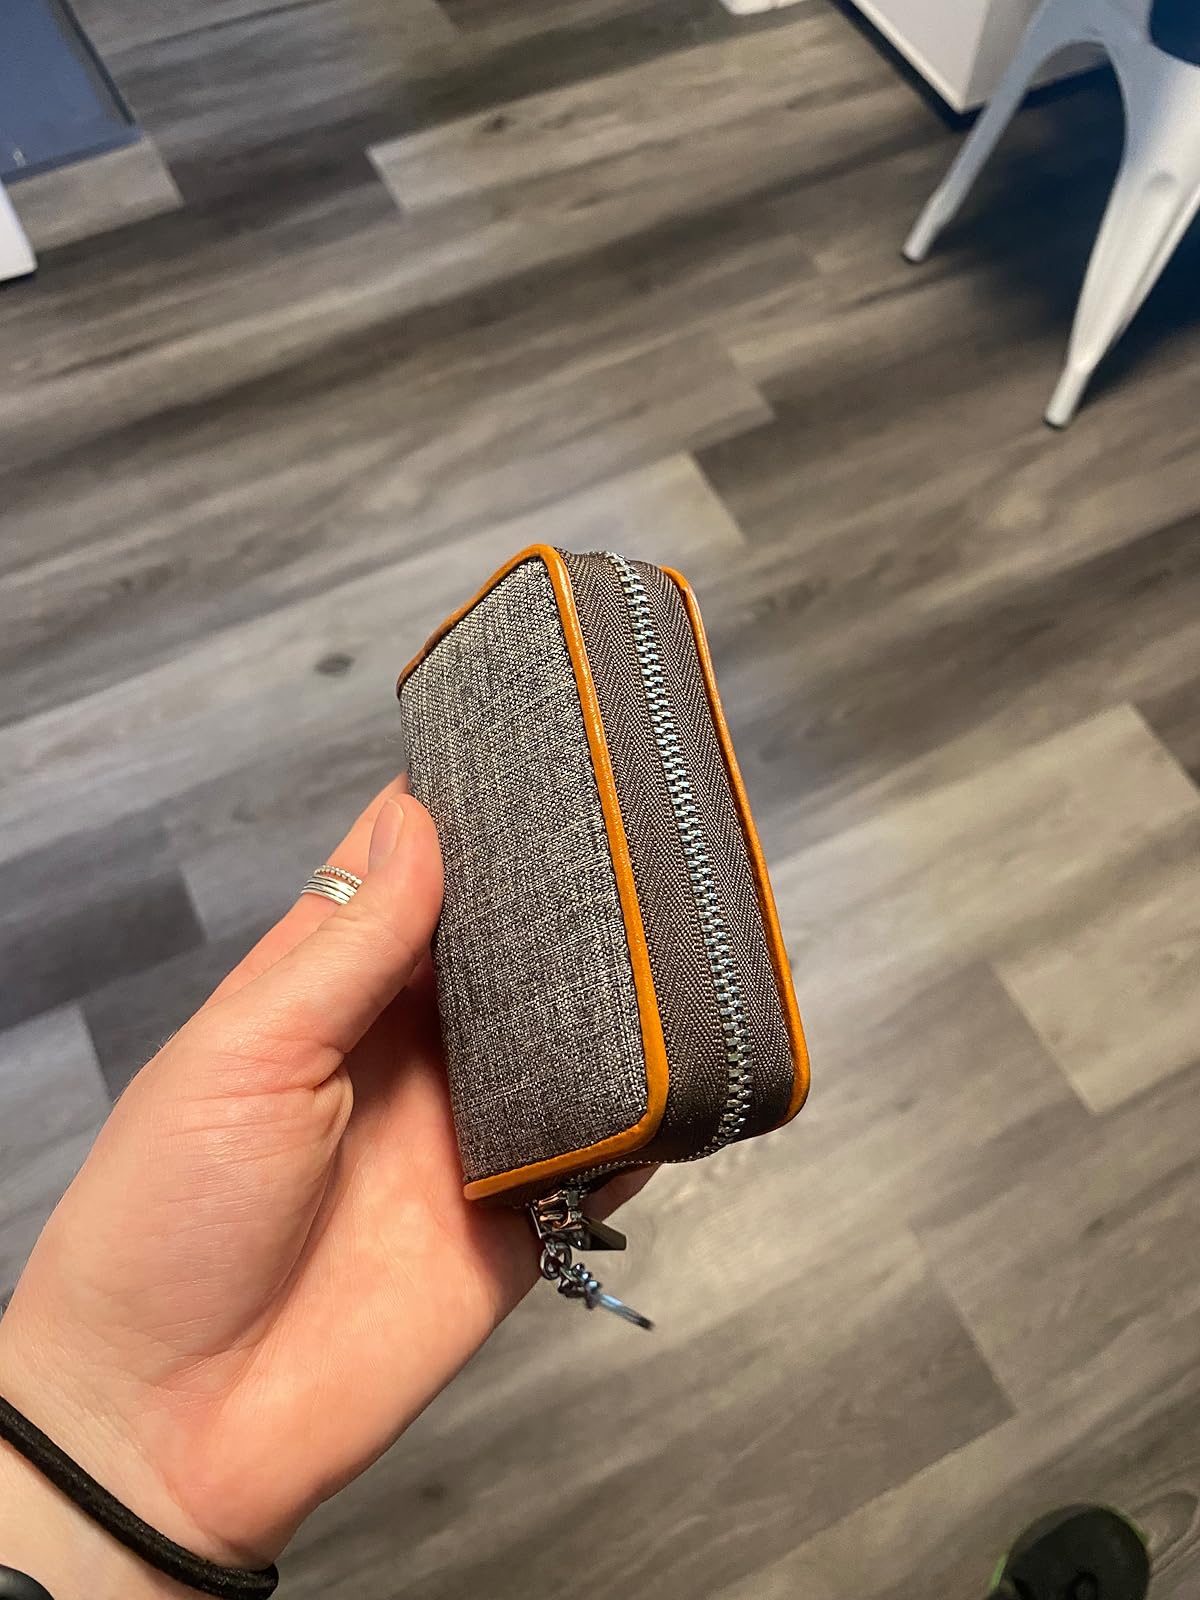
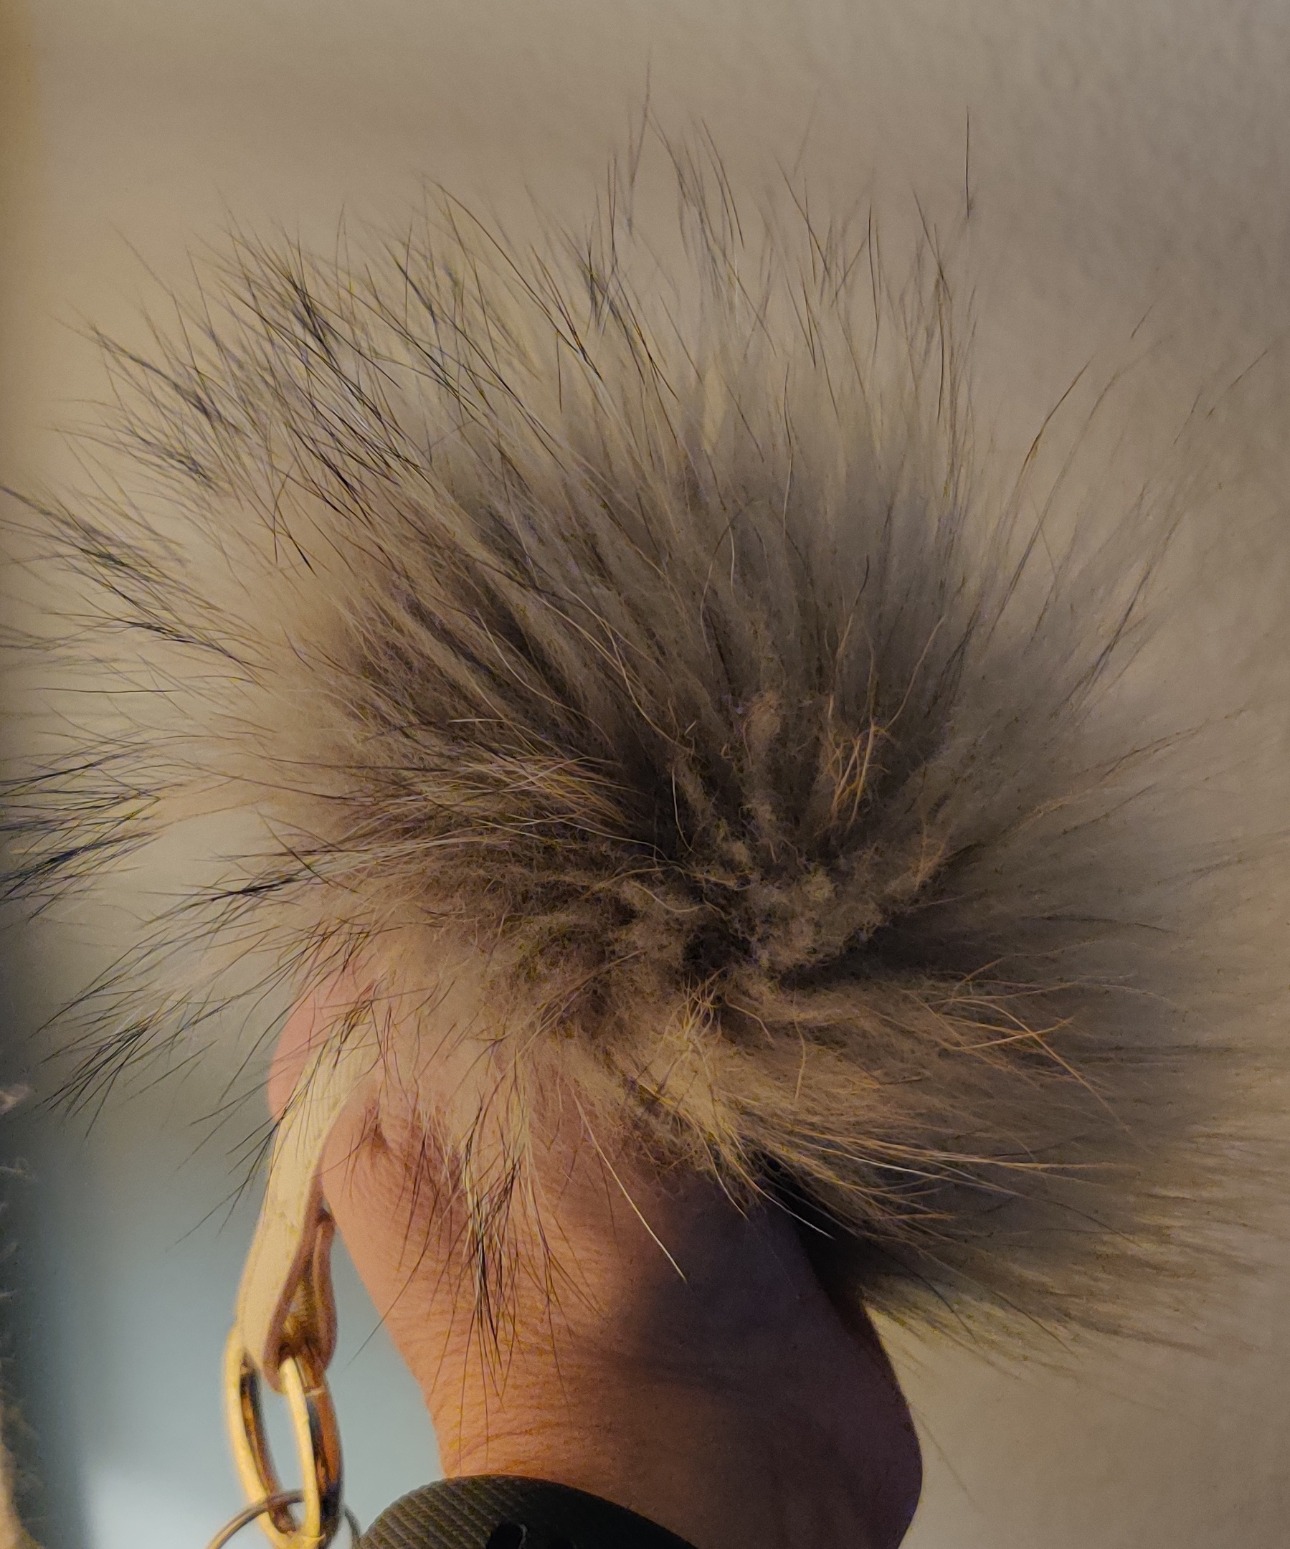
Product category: accessories_keychain
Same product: no